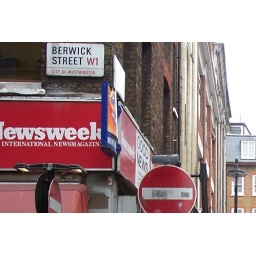
Walking in Soho loved the no entry signs with the red Newsweek sign building and street sign